Sycamore Land Trust

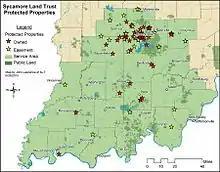
Sycamore Land Trust Service Area

Sycamore Land Trust is a 501(c)(3) non-profit member-supported land trust headquartered in Bloomington, Indiana, United States.